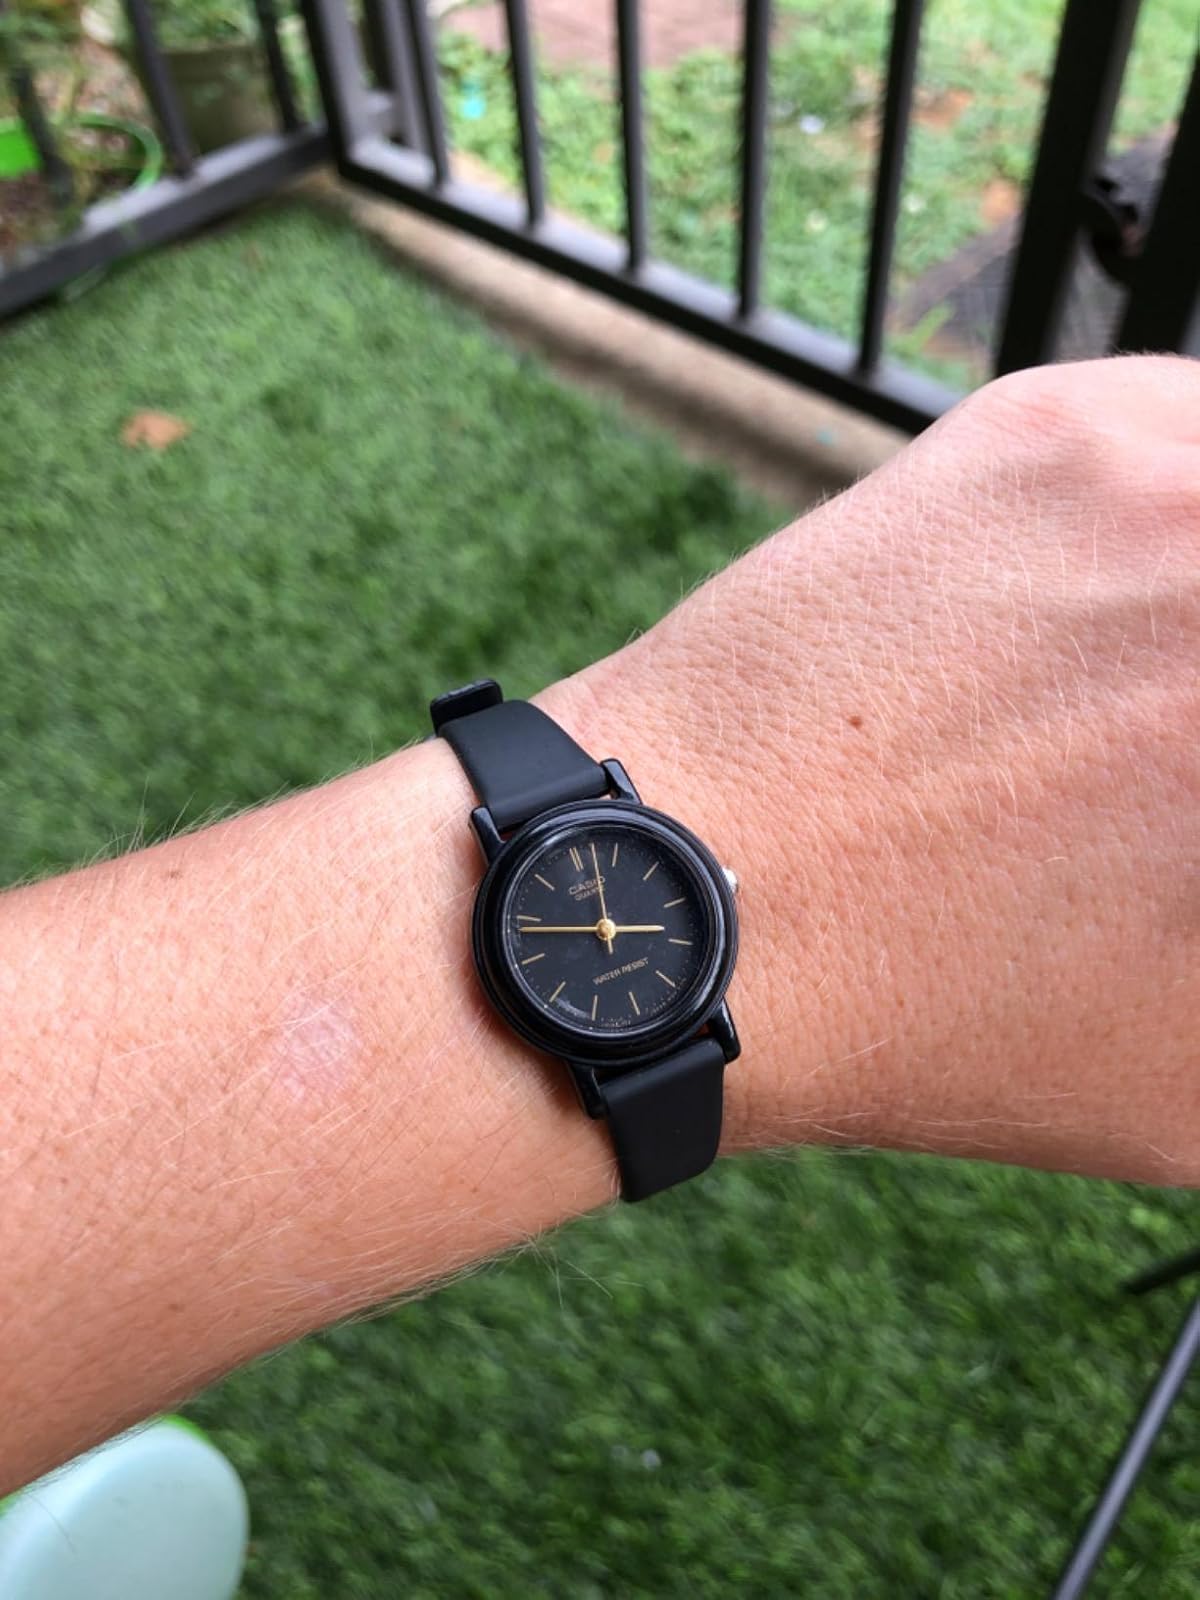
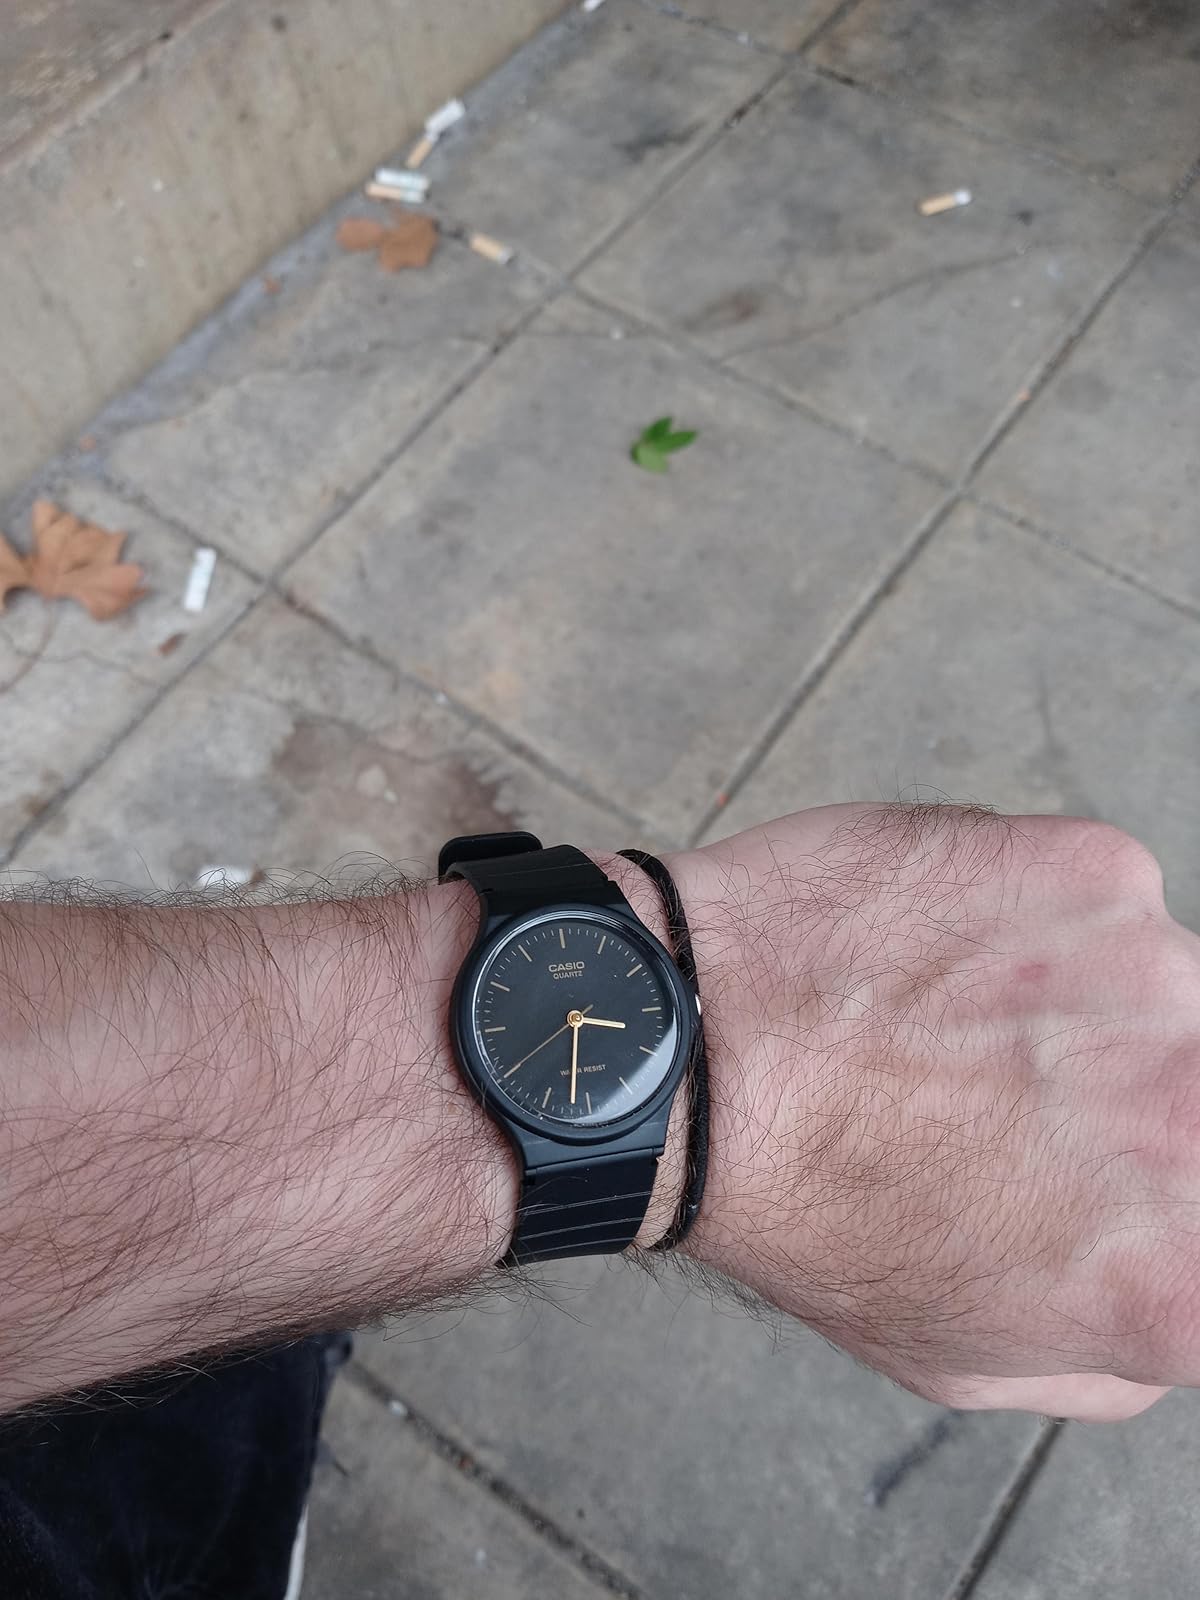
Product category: accessories_watch
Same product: no